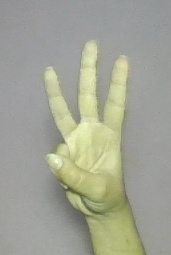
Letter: thaa